12th Aero Squadron

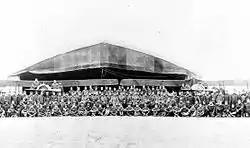
Squadron photograph, probably taken at Julvecourt in November 1918 after the armistice

On 20 September, the 12th was transferred to Remicourt Aerodrome to prepare for the Meuse-Argonne offensive which began on 26 September. During the Argonne operation the 12th Aero Squadron was very much in demand. One morning after many assignments had been made, a call came in for a photographic mission. Five planes were ordered for the flight, but only four observers were available. Eddie Foy, a radio officer, volunteered to serve as an observer for the mission. The planes encountered a large formation of Germans near the target and three were shot down, one carrying Eddie Foy, who had been wounded. It is believed that he had the distinction of being the only non-flyer in the Air Service to be wounded and taken prisoner as a result of aerial combat.